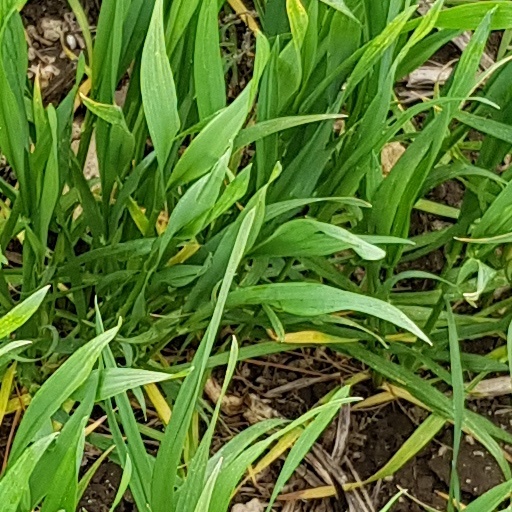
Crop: wheat